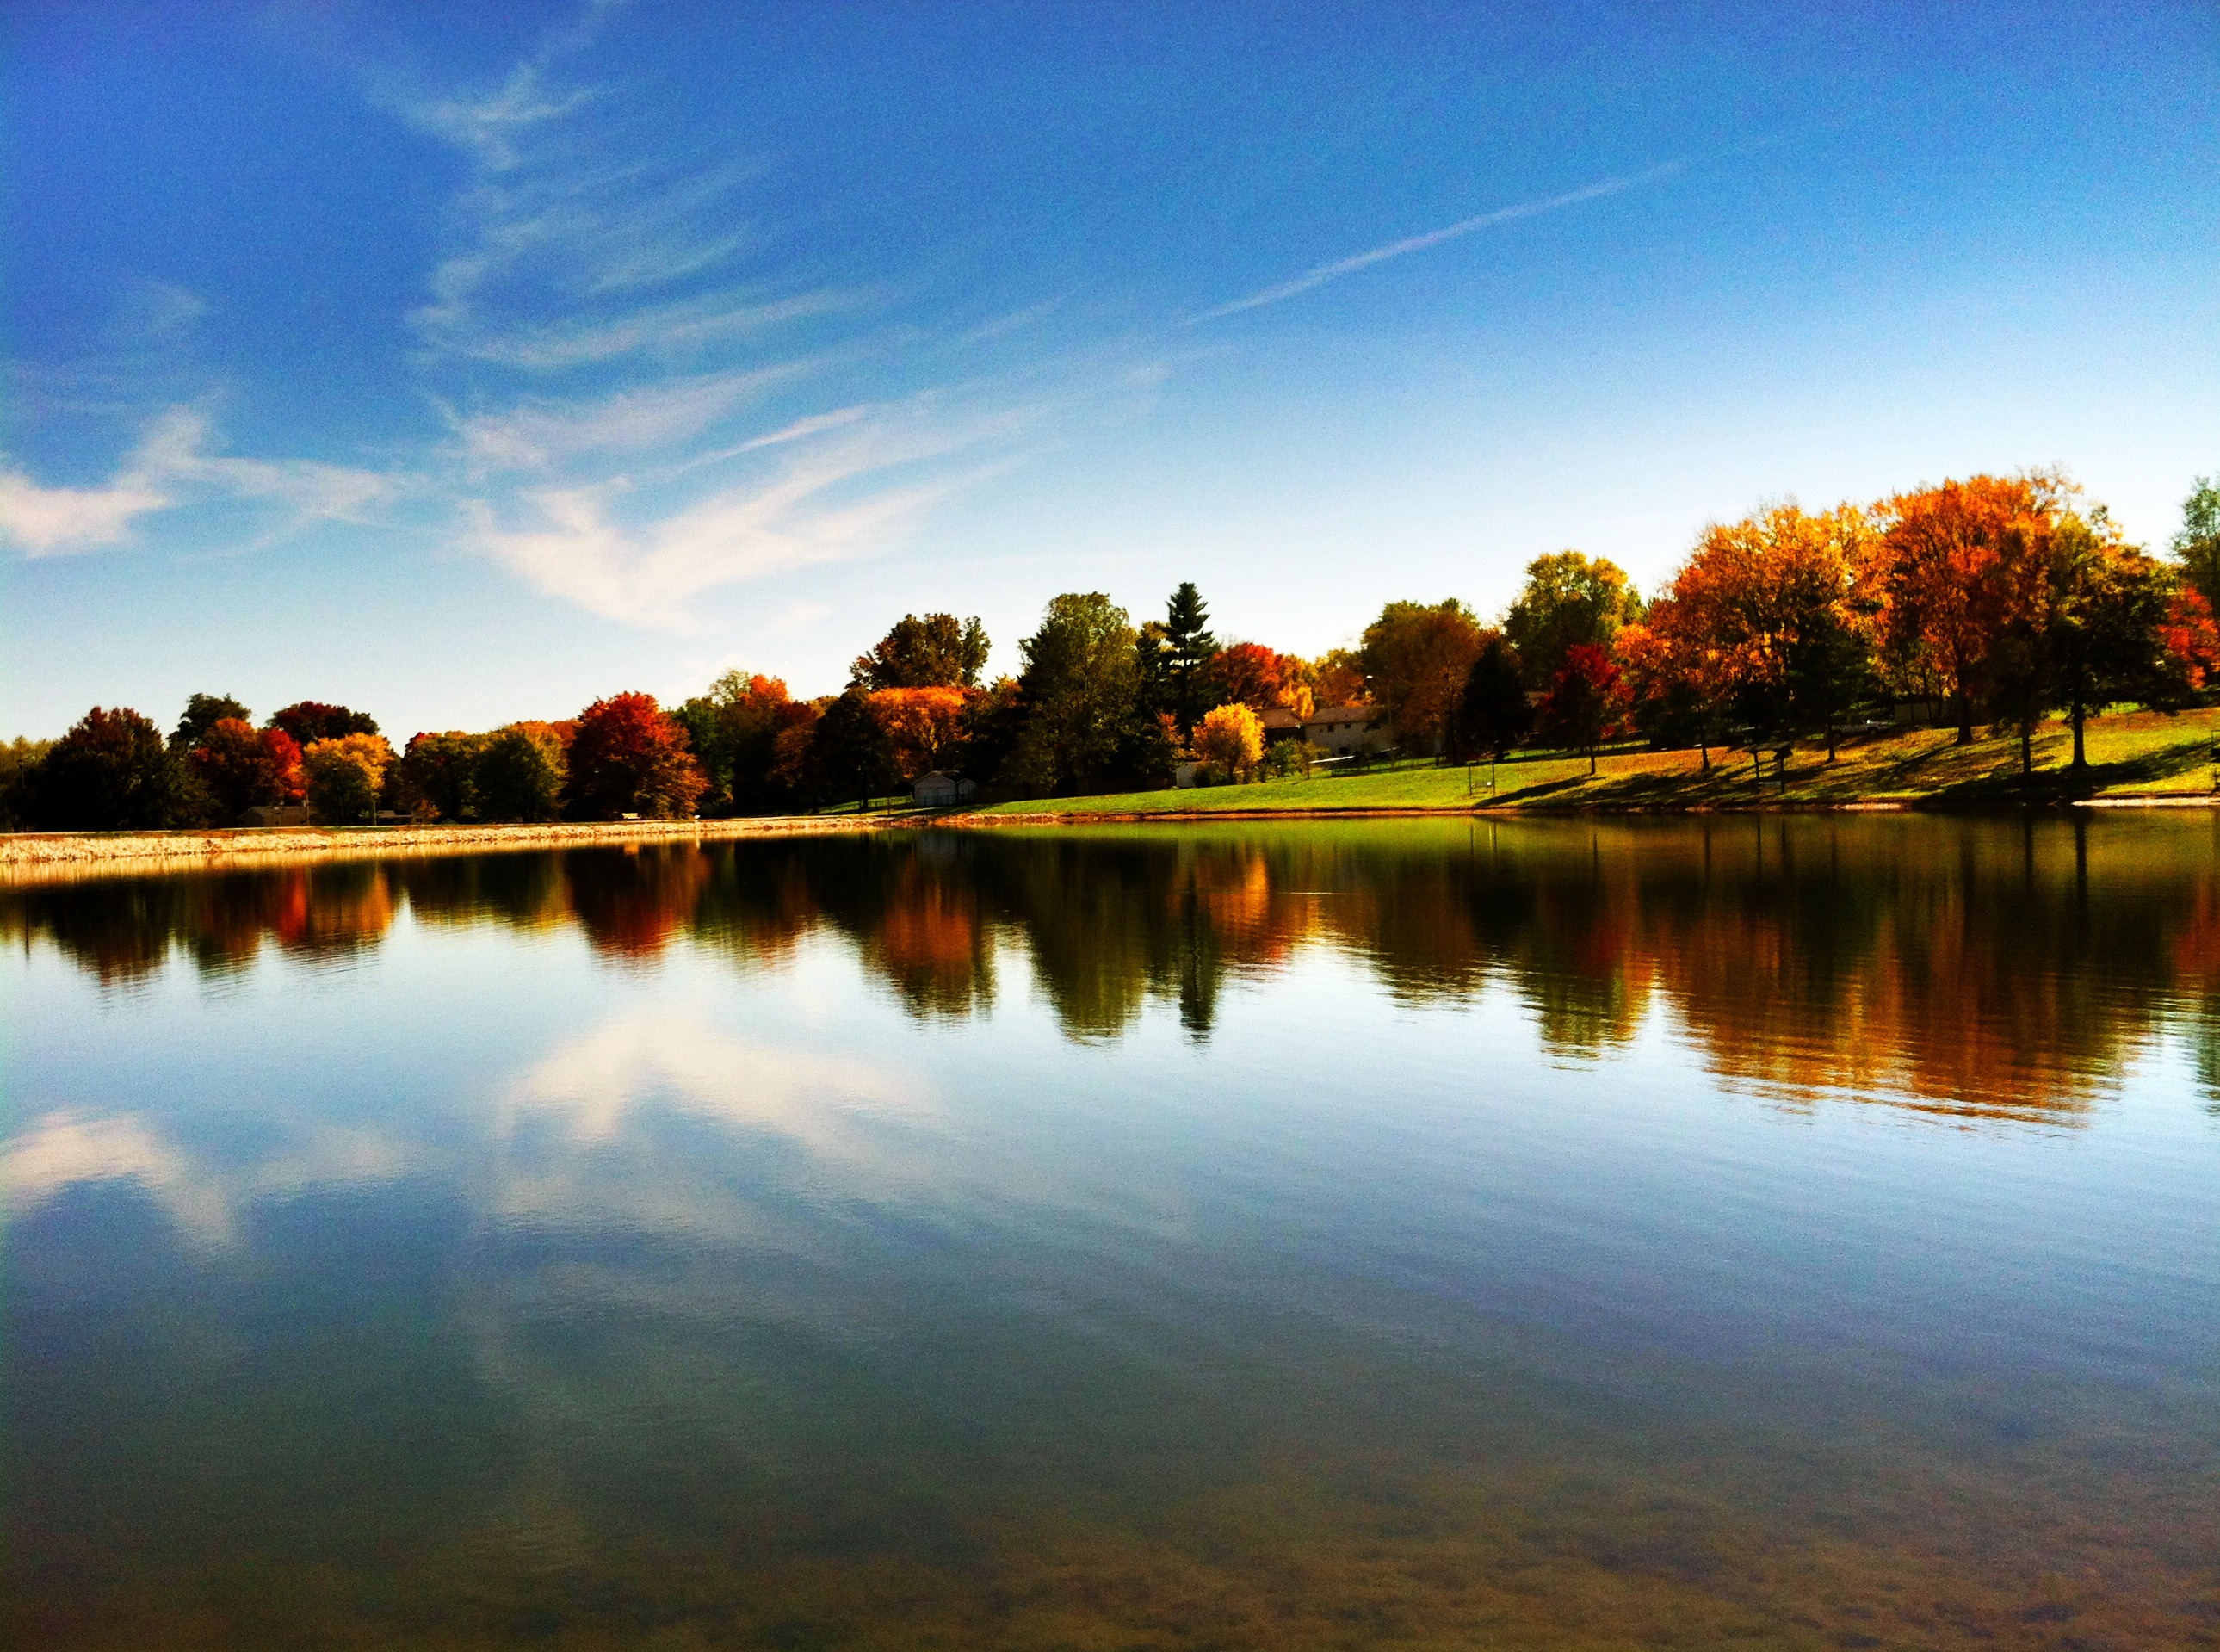
landscape, tree, nature, horizon, cloud, sky, sunrise, sunset, field, sunlight, morning, lake, dawn, river, country, dusk, pond, evening, rural, reflection, autumn, reservoir, clouds, beauty, the sky, country living, atmospheric phenomenon